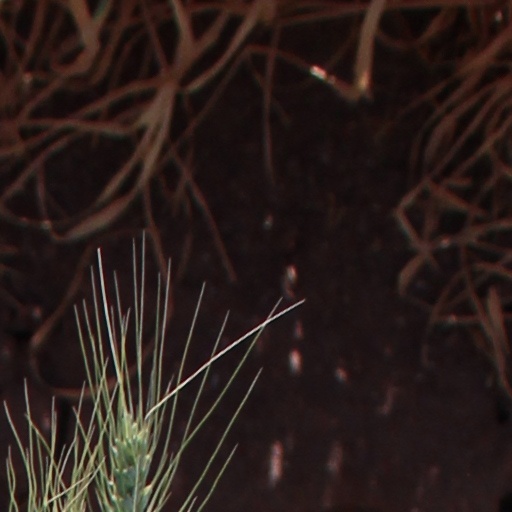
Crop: wheat